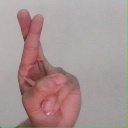
अक्षर: र